Religion in Fiji

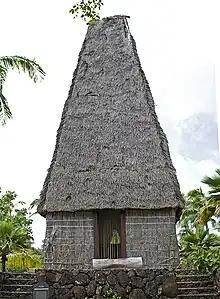
A "bure kalou", a pre-Christian Fijian religious building

Fijian religion prior to the 19th century included various forms of animism and divination. Contact from the early 19th century with European Christian missionaries, especially of the Methodist denomination, saw conversion of dominant chiefs such as Octavia and thus also the people they controlled. Cession of the islands to Great Britain in 1874 saw great change in all aspects of life including religious practice. Christianity became the dominant faith. Hinduism, Sikhism and Islam were introduced as minority migrant communities came to work in Fiji.